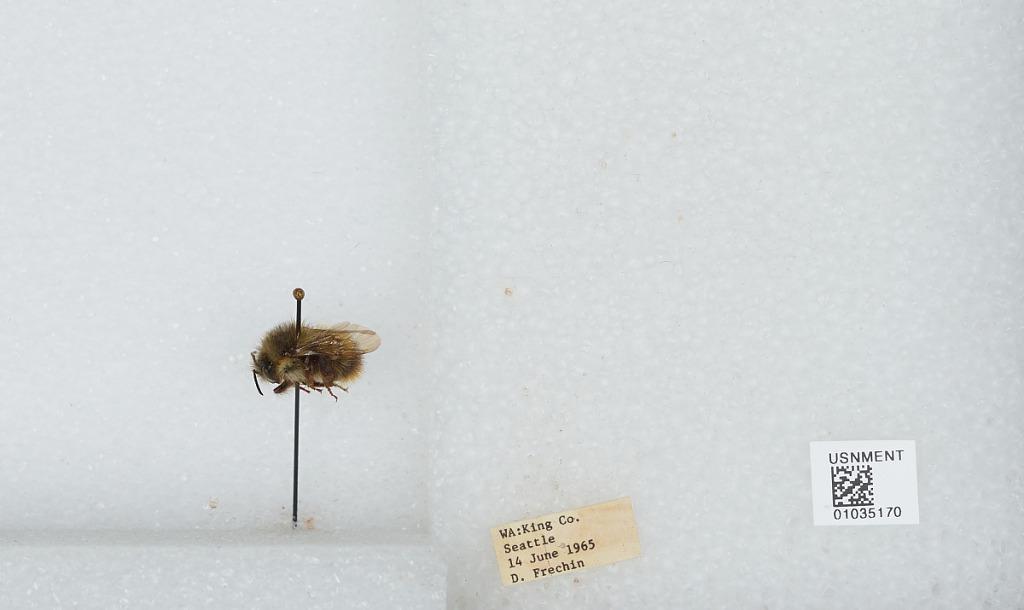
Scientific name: Bombus (Pyrobombus) mixtus Cresson
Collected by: D. Frechin
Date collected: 1965-6-14
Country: United States
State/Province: Washington
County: King
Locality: Seattle
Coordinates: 47.6097, -122.333